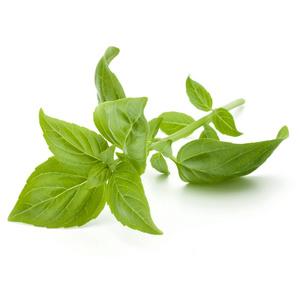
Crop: unknown
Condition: basil